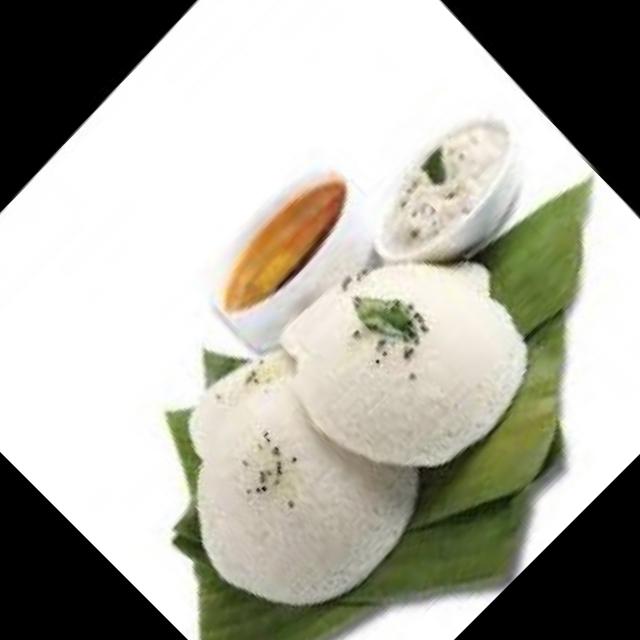
Dish: idli